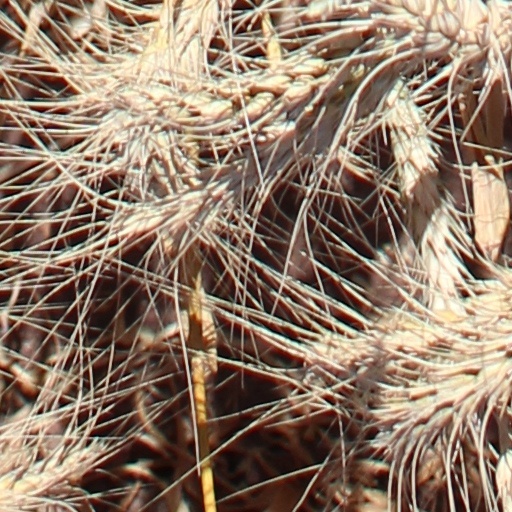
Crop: wheat